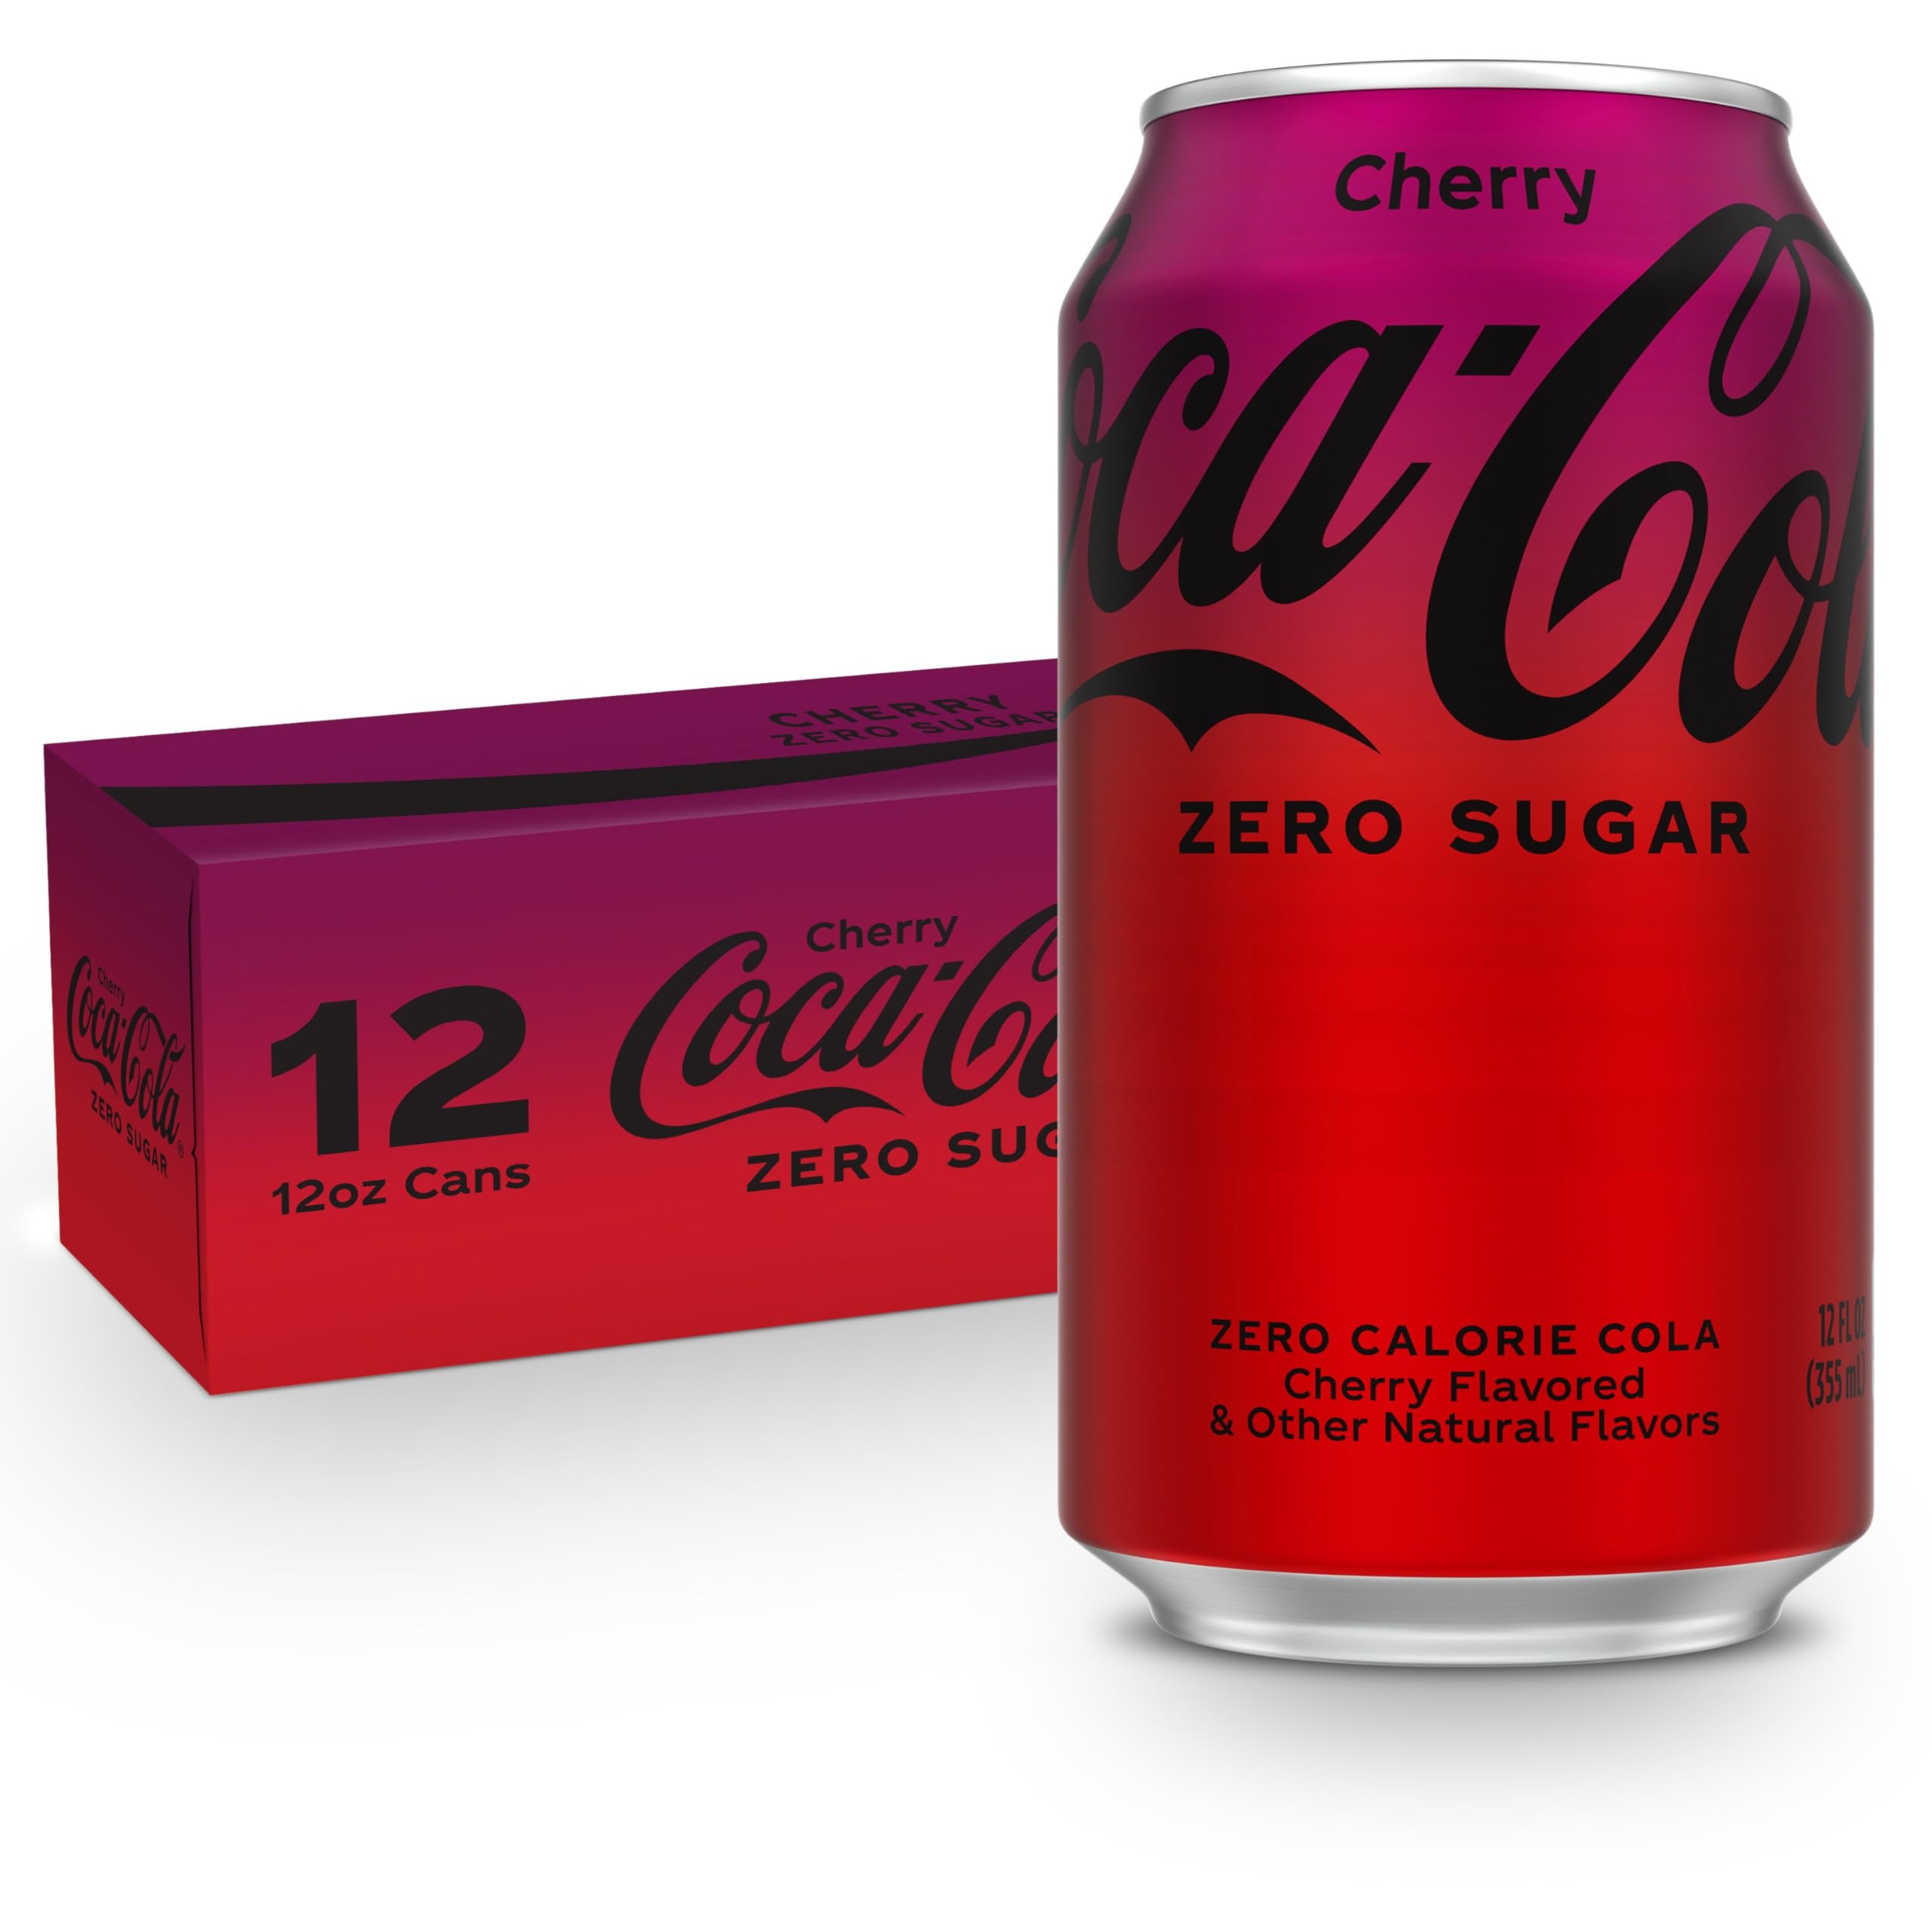
Item Name: Coca-Cola Cherry Zero Soda, 12 Fl Oz (pack of 12)
Bullet Point: Coca-Cola Cherry Zero Soda, 12 oz Can (Pack of 12) from Groceries To Your Door...100% Satisfaction Guarantee...Order Now!!!
Value: 144.0
Unit: Fl Oz

Price: 8.39